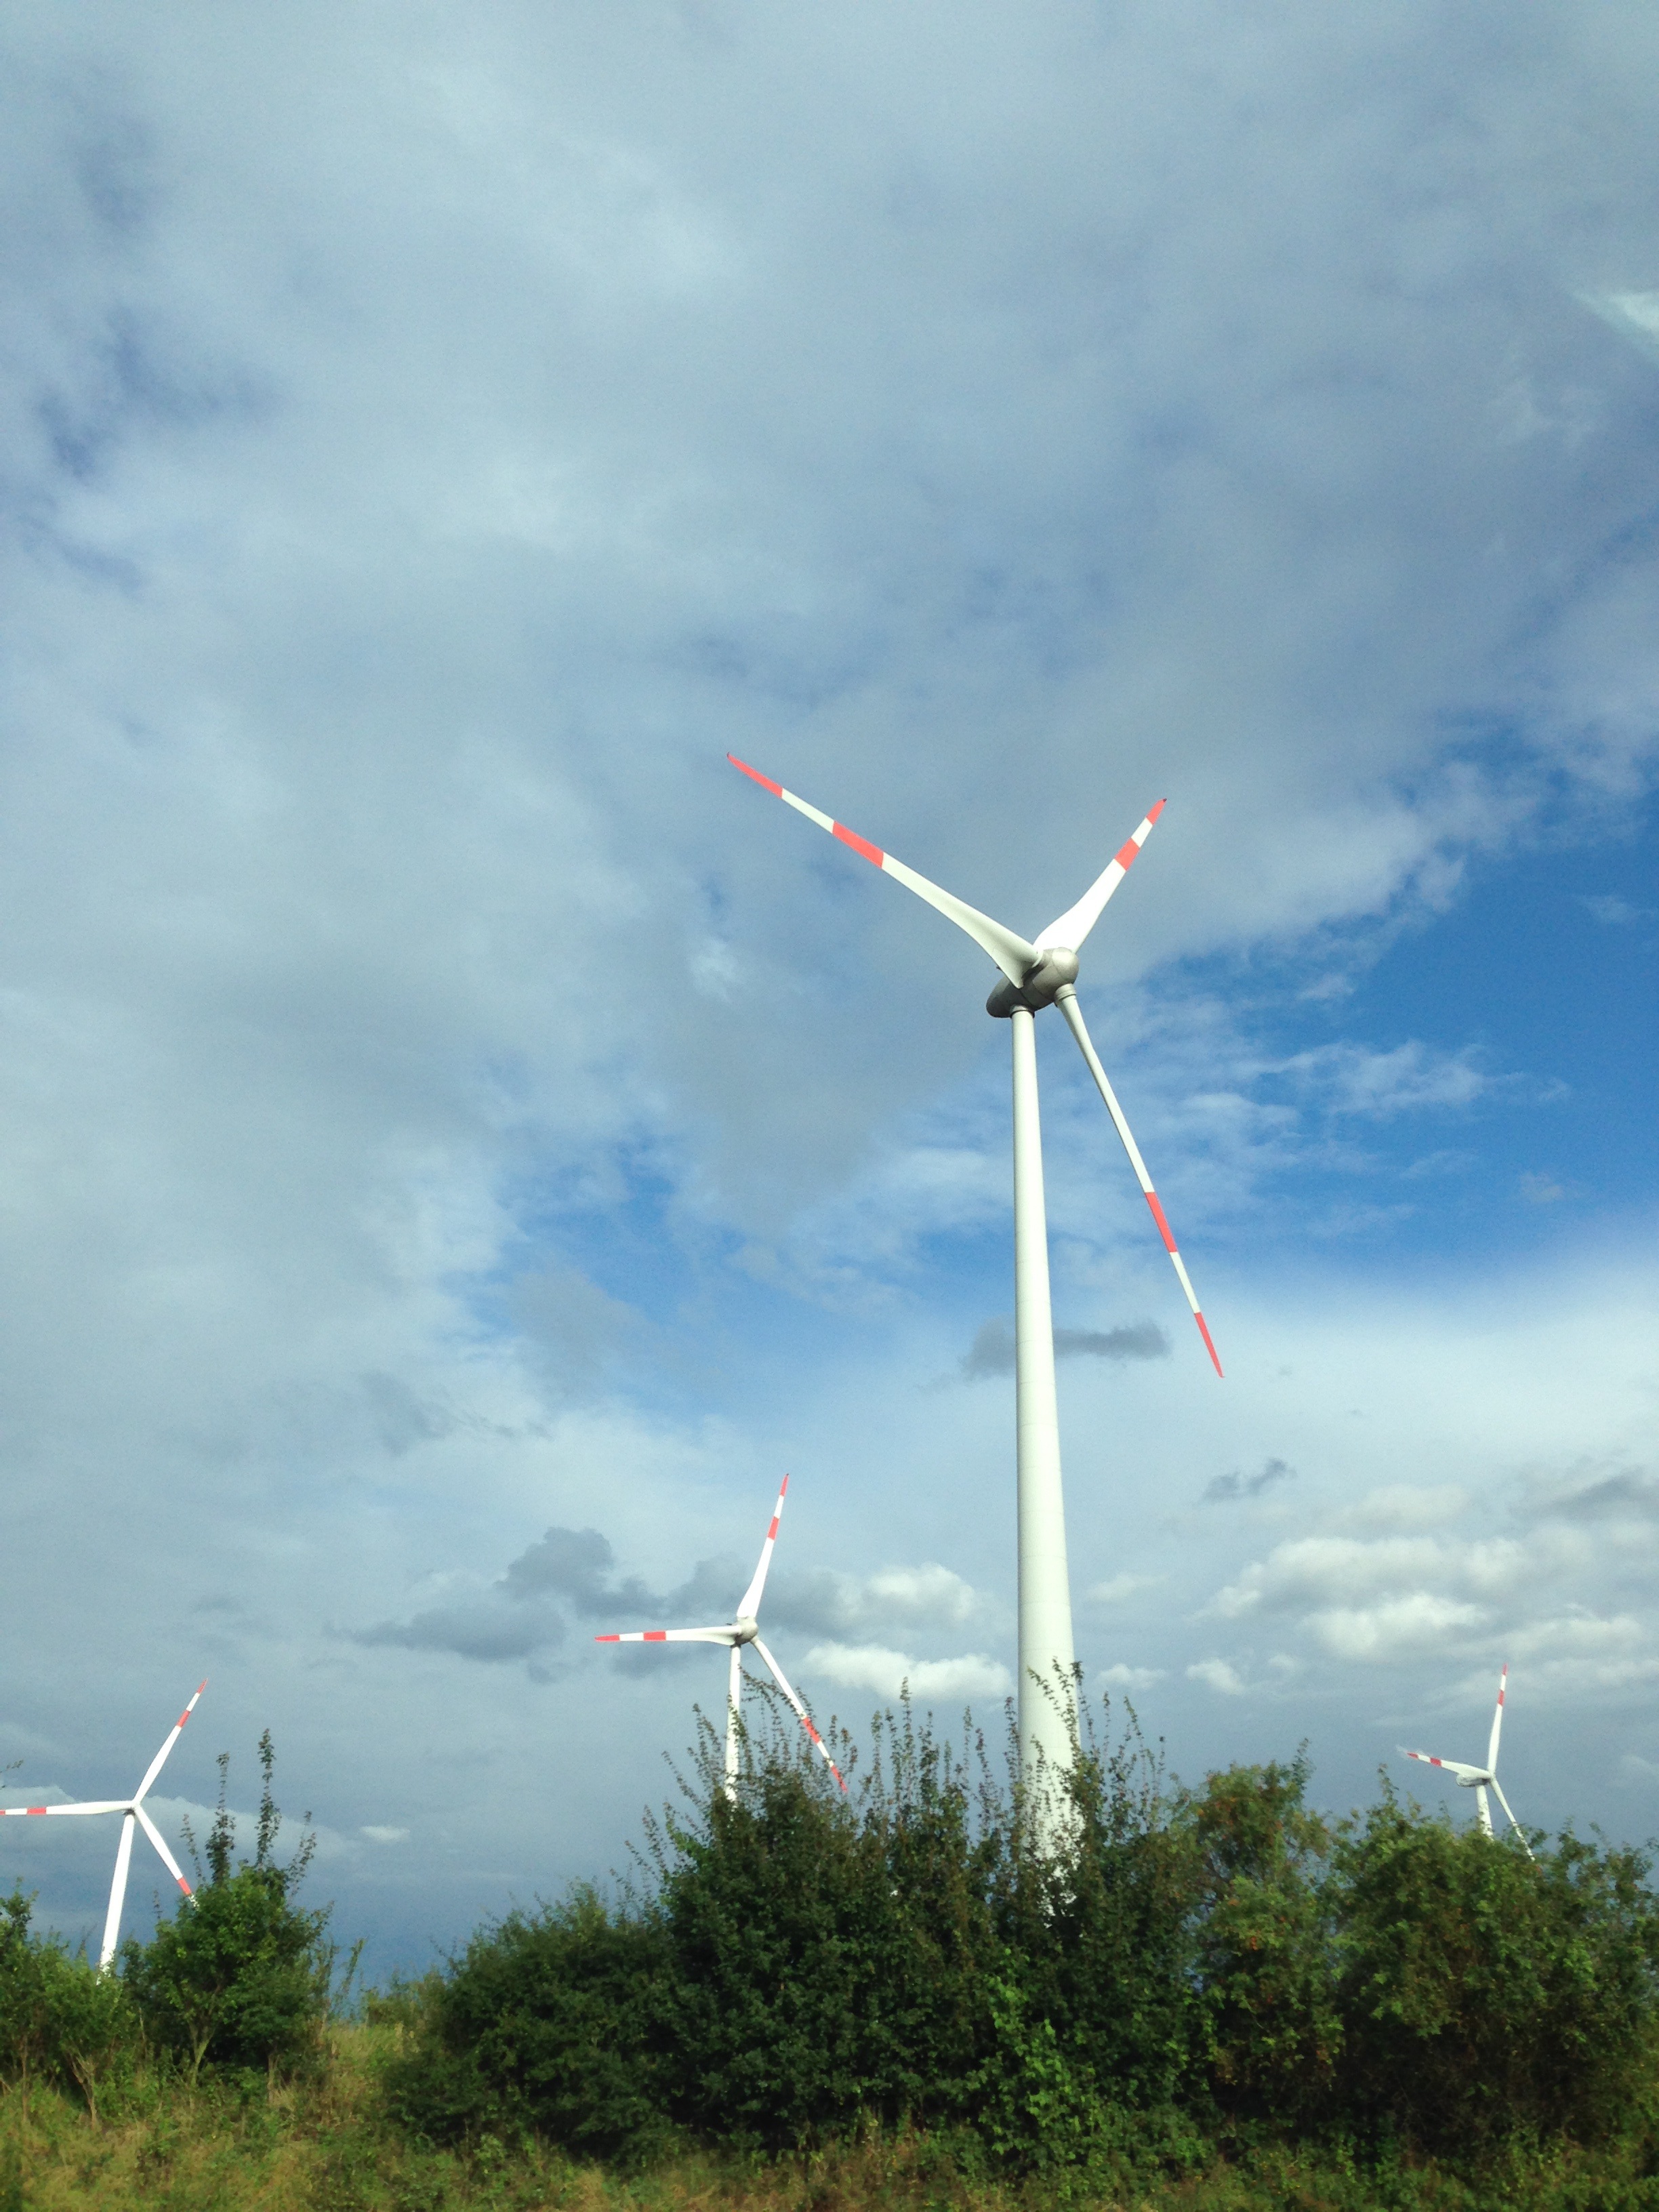
windmill, wind, machine, wind turbine, wind energy, energy, clouds, mill, wind farm, germany, wind mill